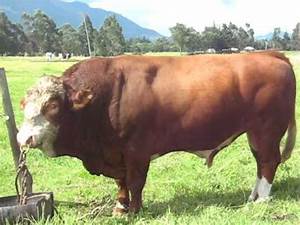
Label: mucca